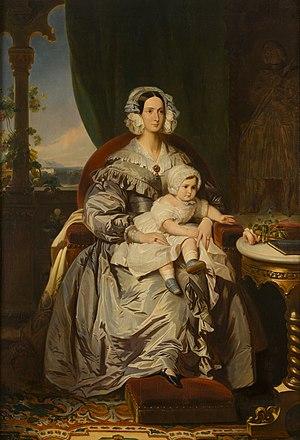
Portrait de Marie d'Orléans, duchesse de Wurtemberg (1813-1839), tenant sur ses genoux son fils Philippe dans les langes
Philippe de Wurtemberg, né le 30 juillet 1838 à Neuilly-sur-Seine, décédé à Stuttgart le 11 octobre 1917.
Cet article est une liste des peintures de Franz Xaver Winterhalter. Winterhalter était un artiste allemand célèbre au XIXe siècle pour ses portraits de la royauté européenne. Ses œuvres font partie des collections des plus grands musées d'Europe et des États-Unis. Ses peintures véhiculent une atmosphère d'intimité, révélant une compréhension de l'esprit de la noblesse de l'époque, de son hédonisme, de son luxe et aussi de sa joie.